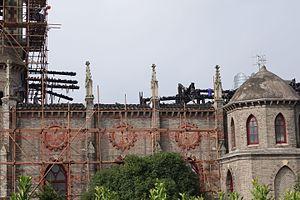
La cathédrale Notre-Dame-des-Sept-Douleurs est l'ancienne cathédrale catholique diocésaine de Ningbo en Chine.